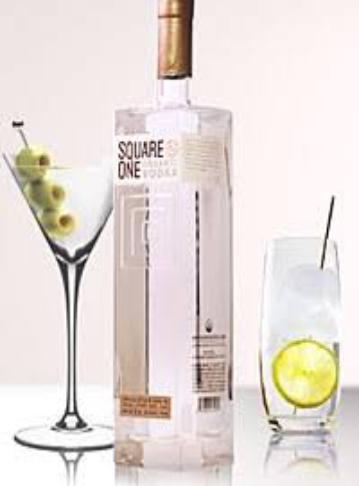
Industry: Food